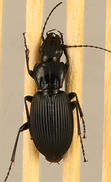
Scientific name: Pterostichus lachrymosus
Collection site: Mountain Lake Biological Station NEON (MLBS), plot MLBS_001